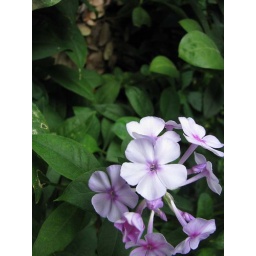
white and purple flowers surrouded by dark green leaves